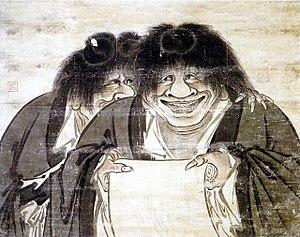
Représentation japonaise de fr:Hanshan (Kanzan) et Shide (Jittoku).
Kanō Sansetsu, est un peintre japonais aussi connu sous le nom de Kanō Heishiro
Un Dieu des Portes est la représentation chinoise d'un dieu ou d'un héros populaire de Chine peinte ou dessinée, placée de chaque côté de l'entrée d’un temple ou d’une maison, qui est censée empêcher les mauvais esprits et les démons d’entrer.